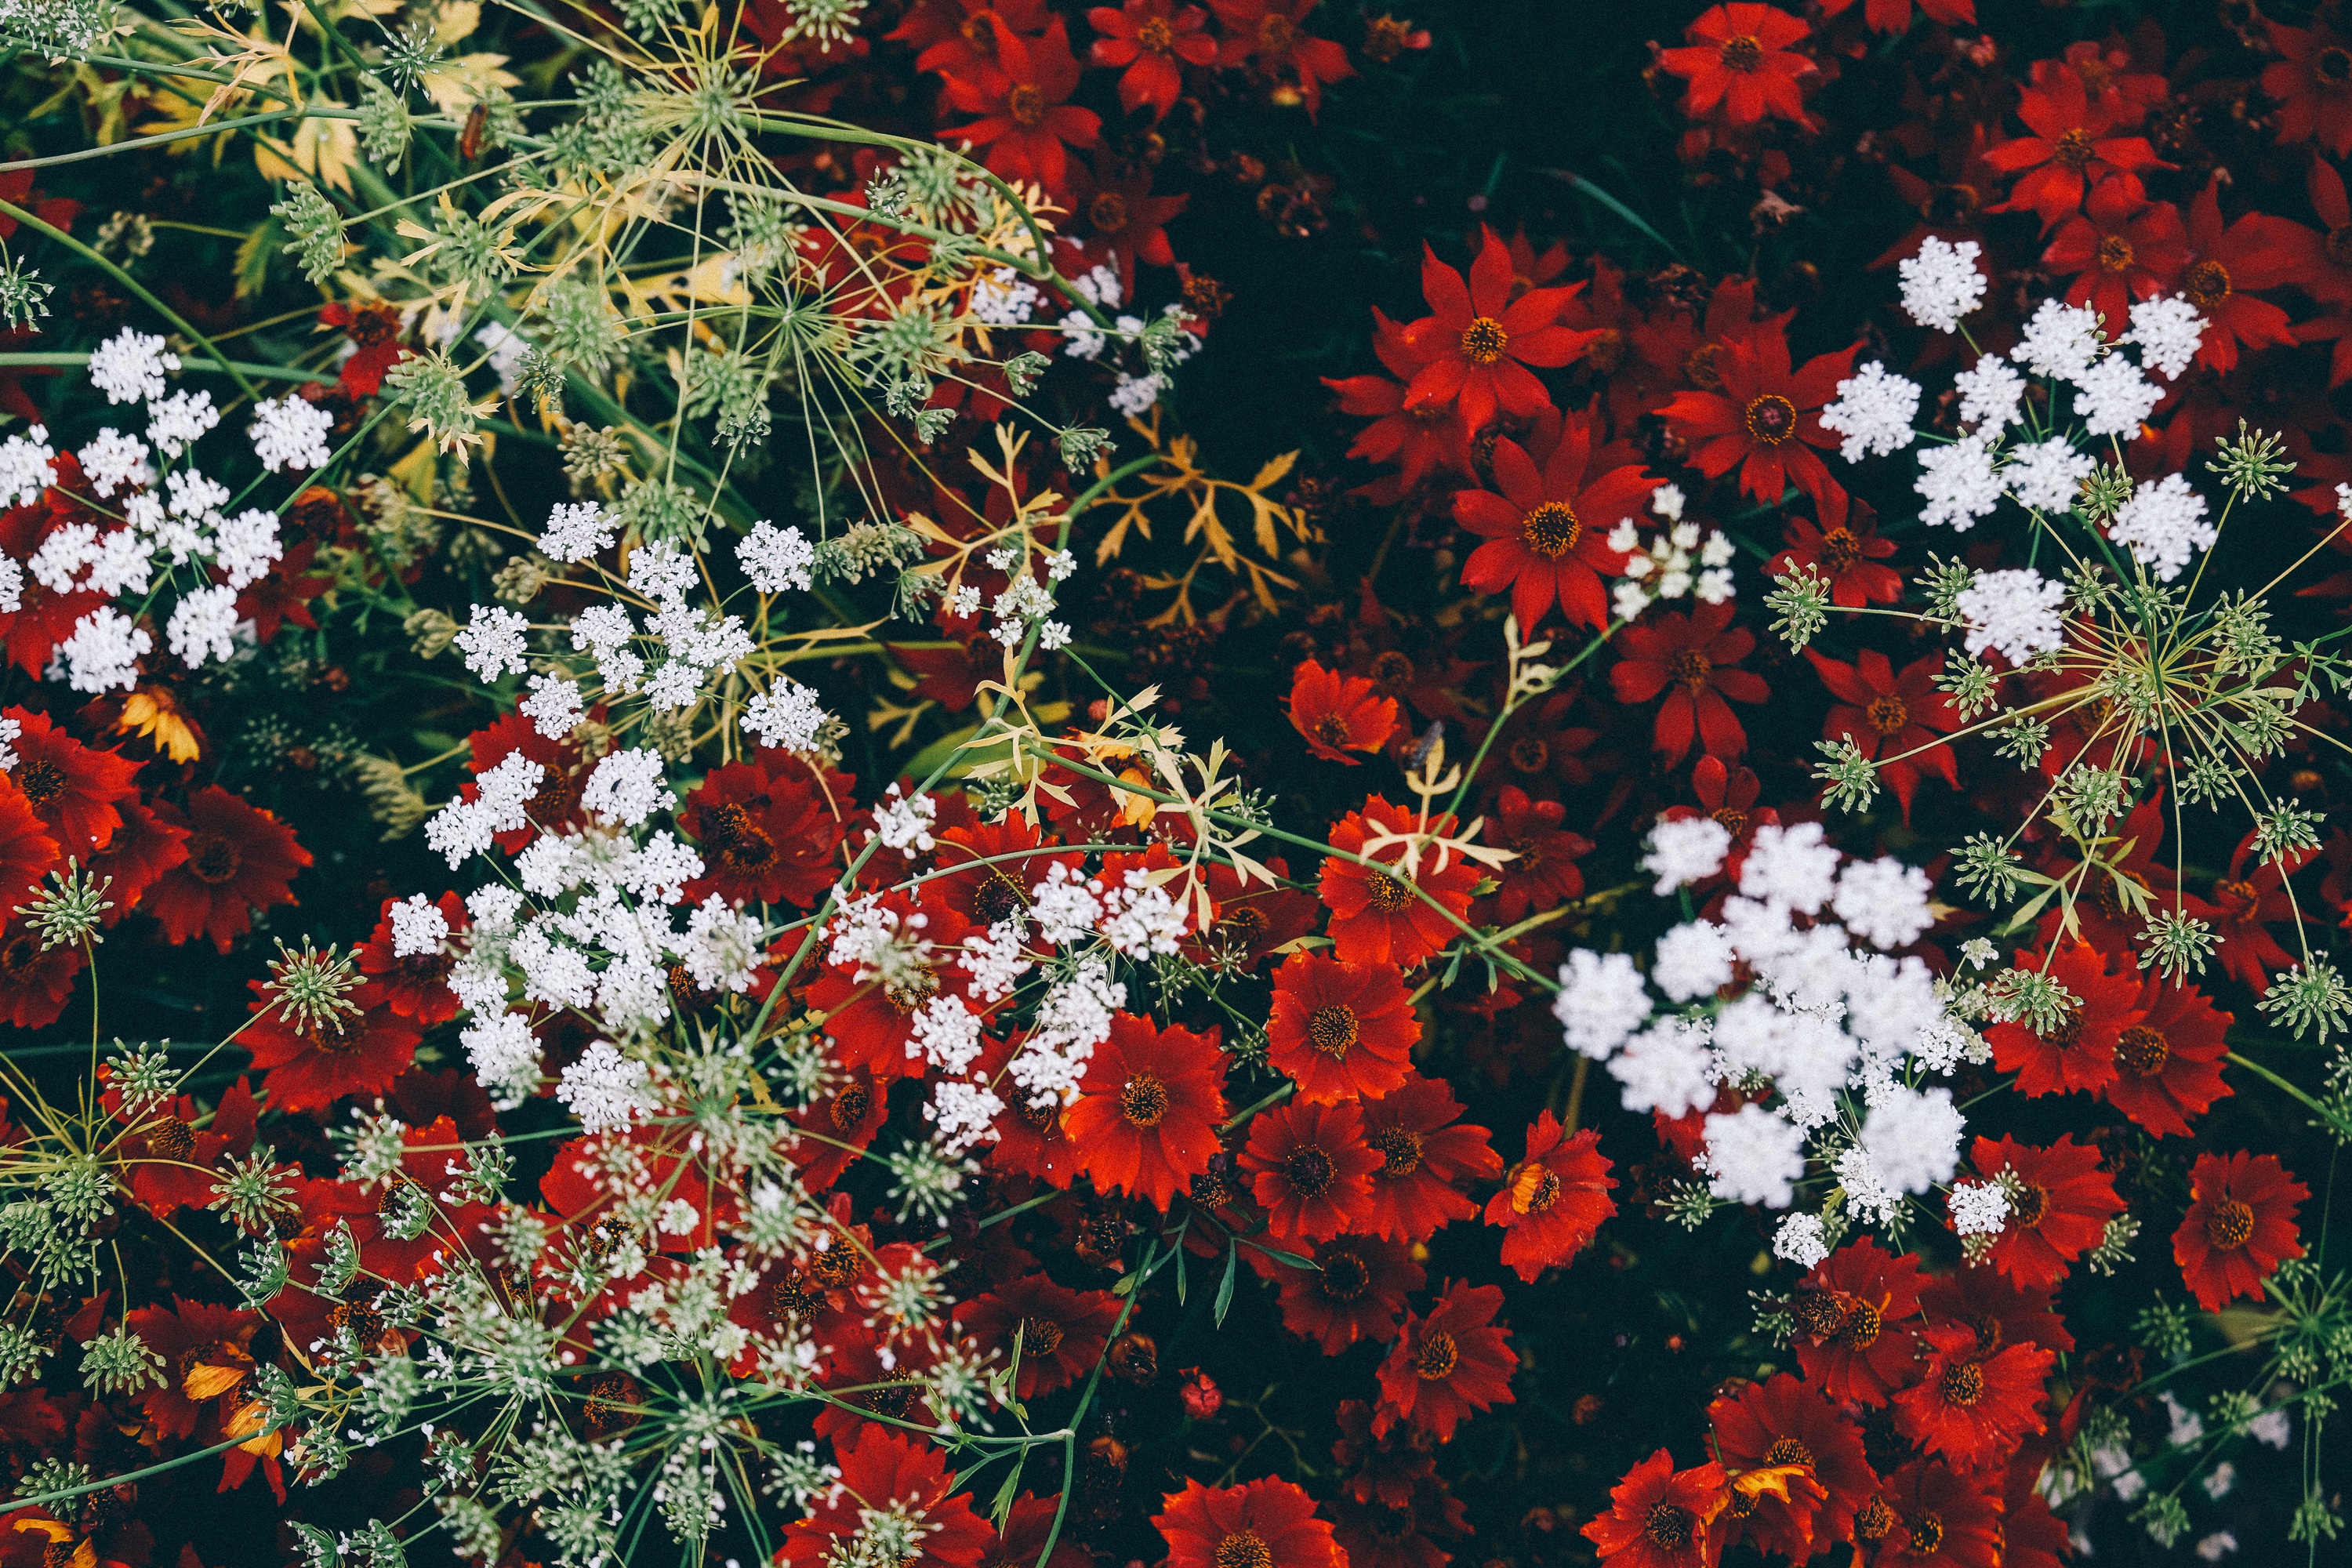
blossom, plant, leaf, flower, red, herb, autumn, botany, flora, wildflower, art, shrub, floristry, flooring, flowering plant, land plant